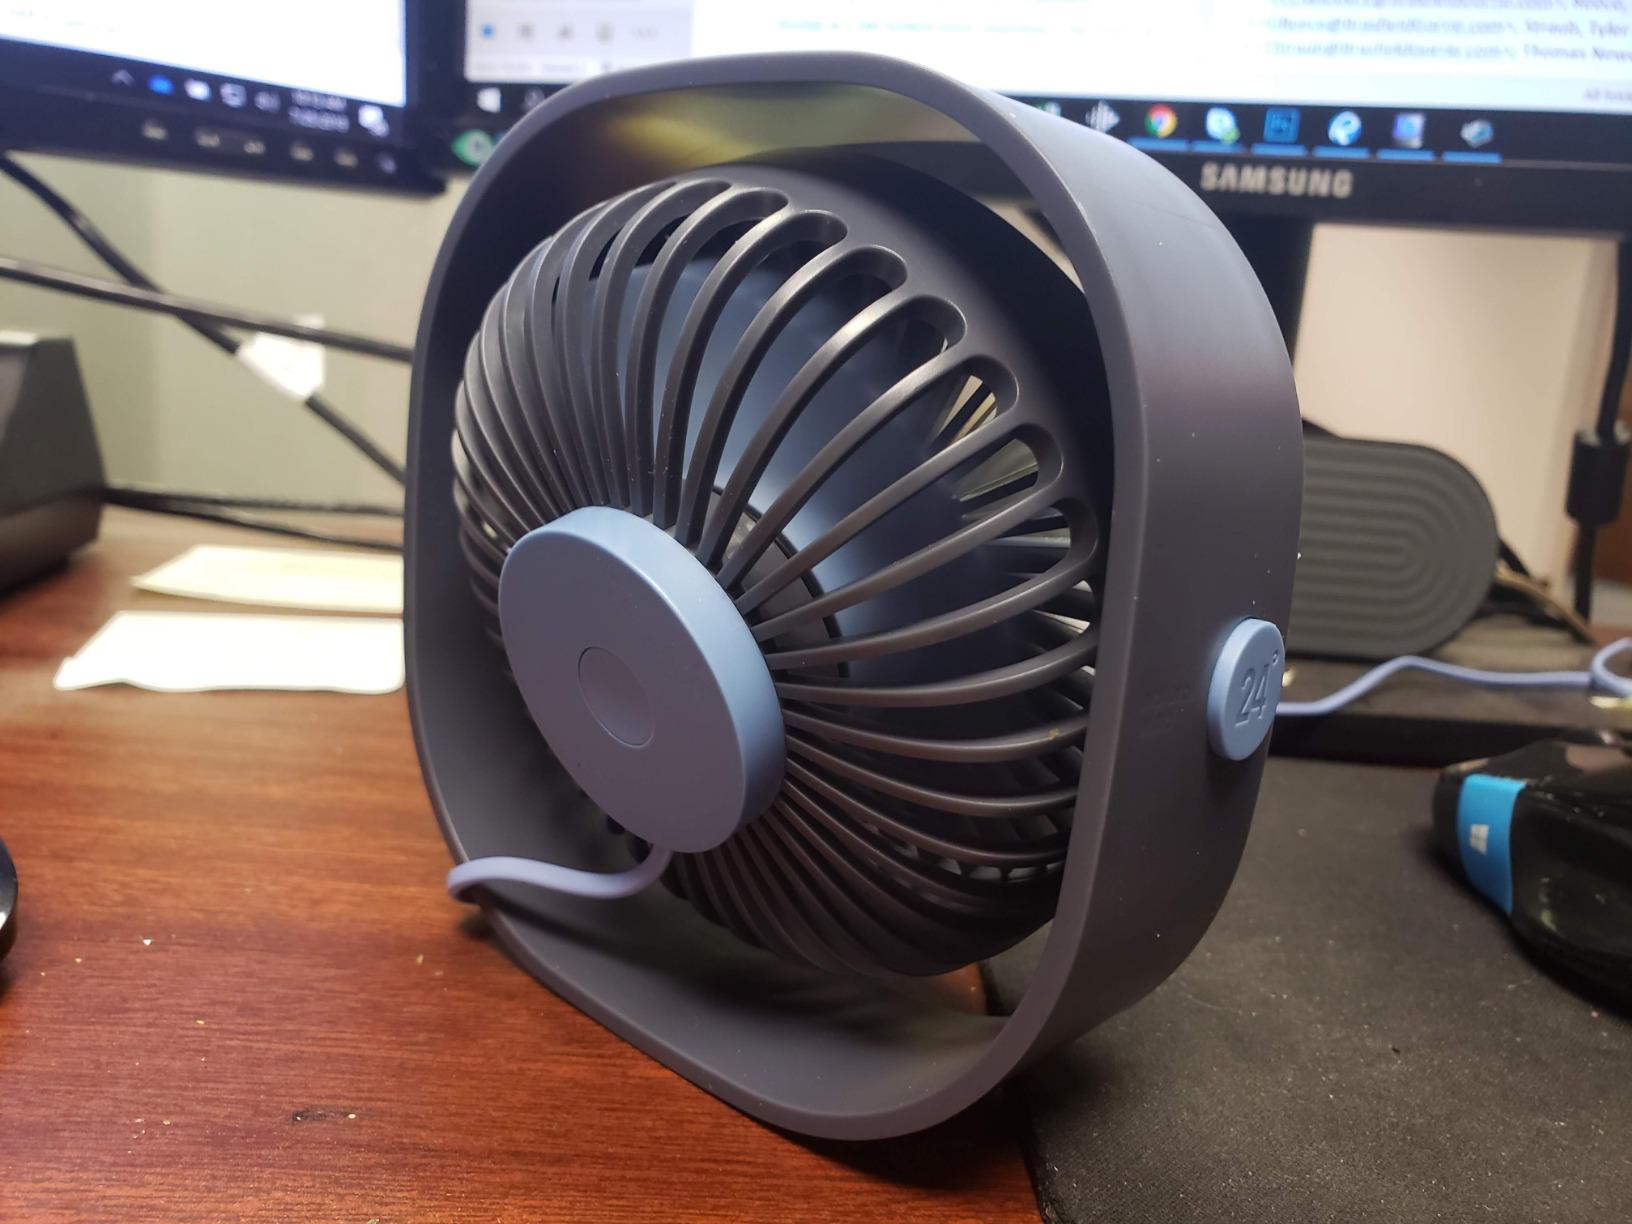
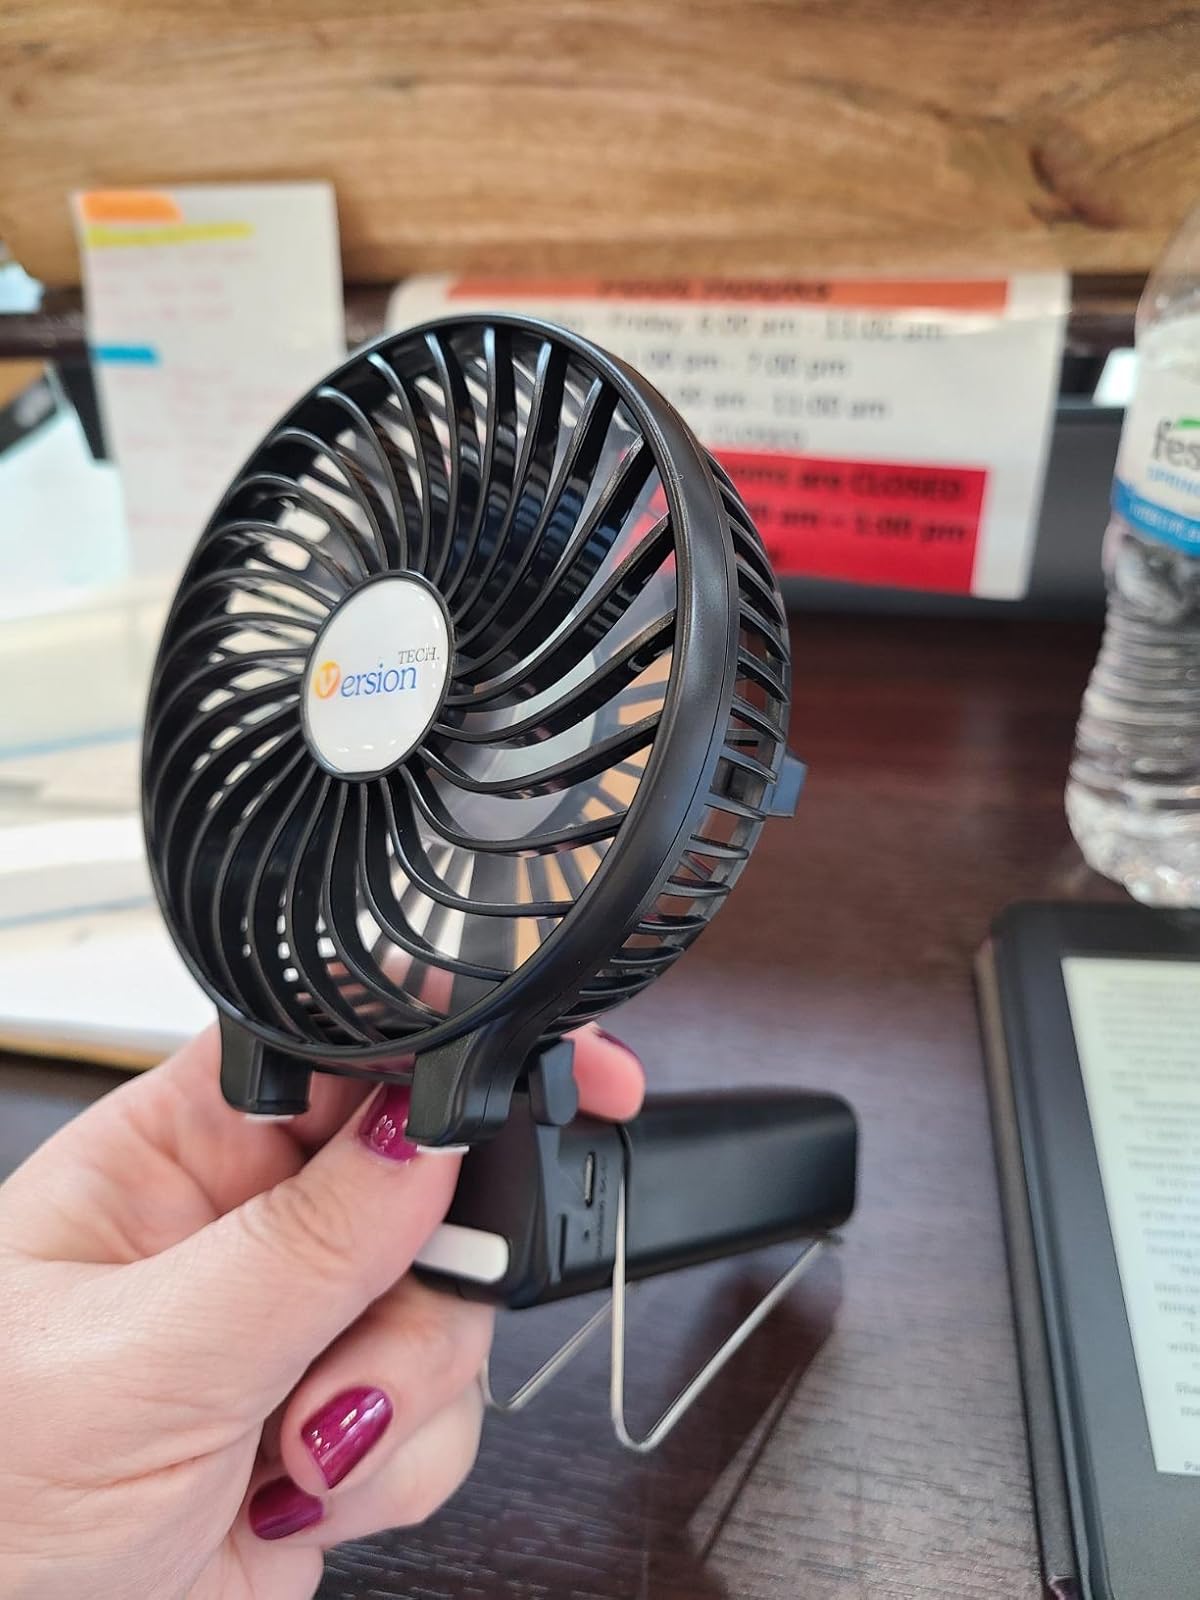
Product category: fan
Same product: no